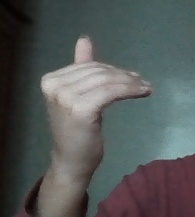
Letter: khaa